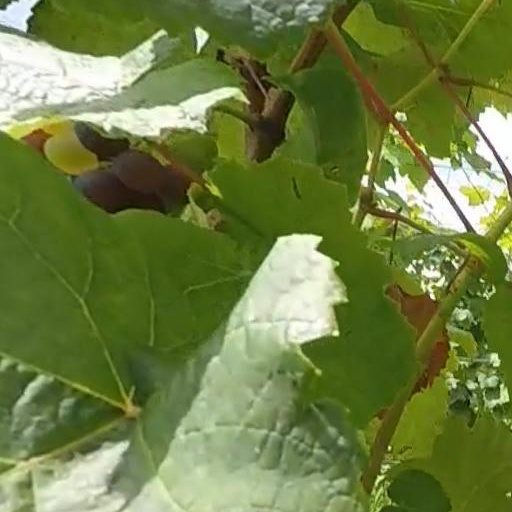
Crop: grape